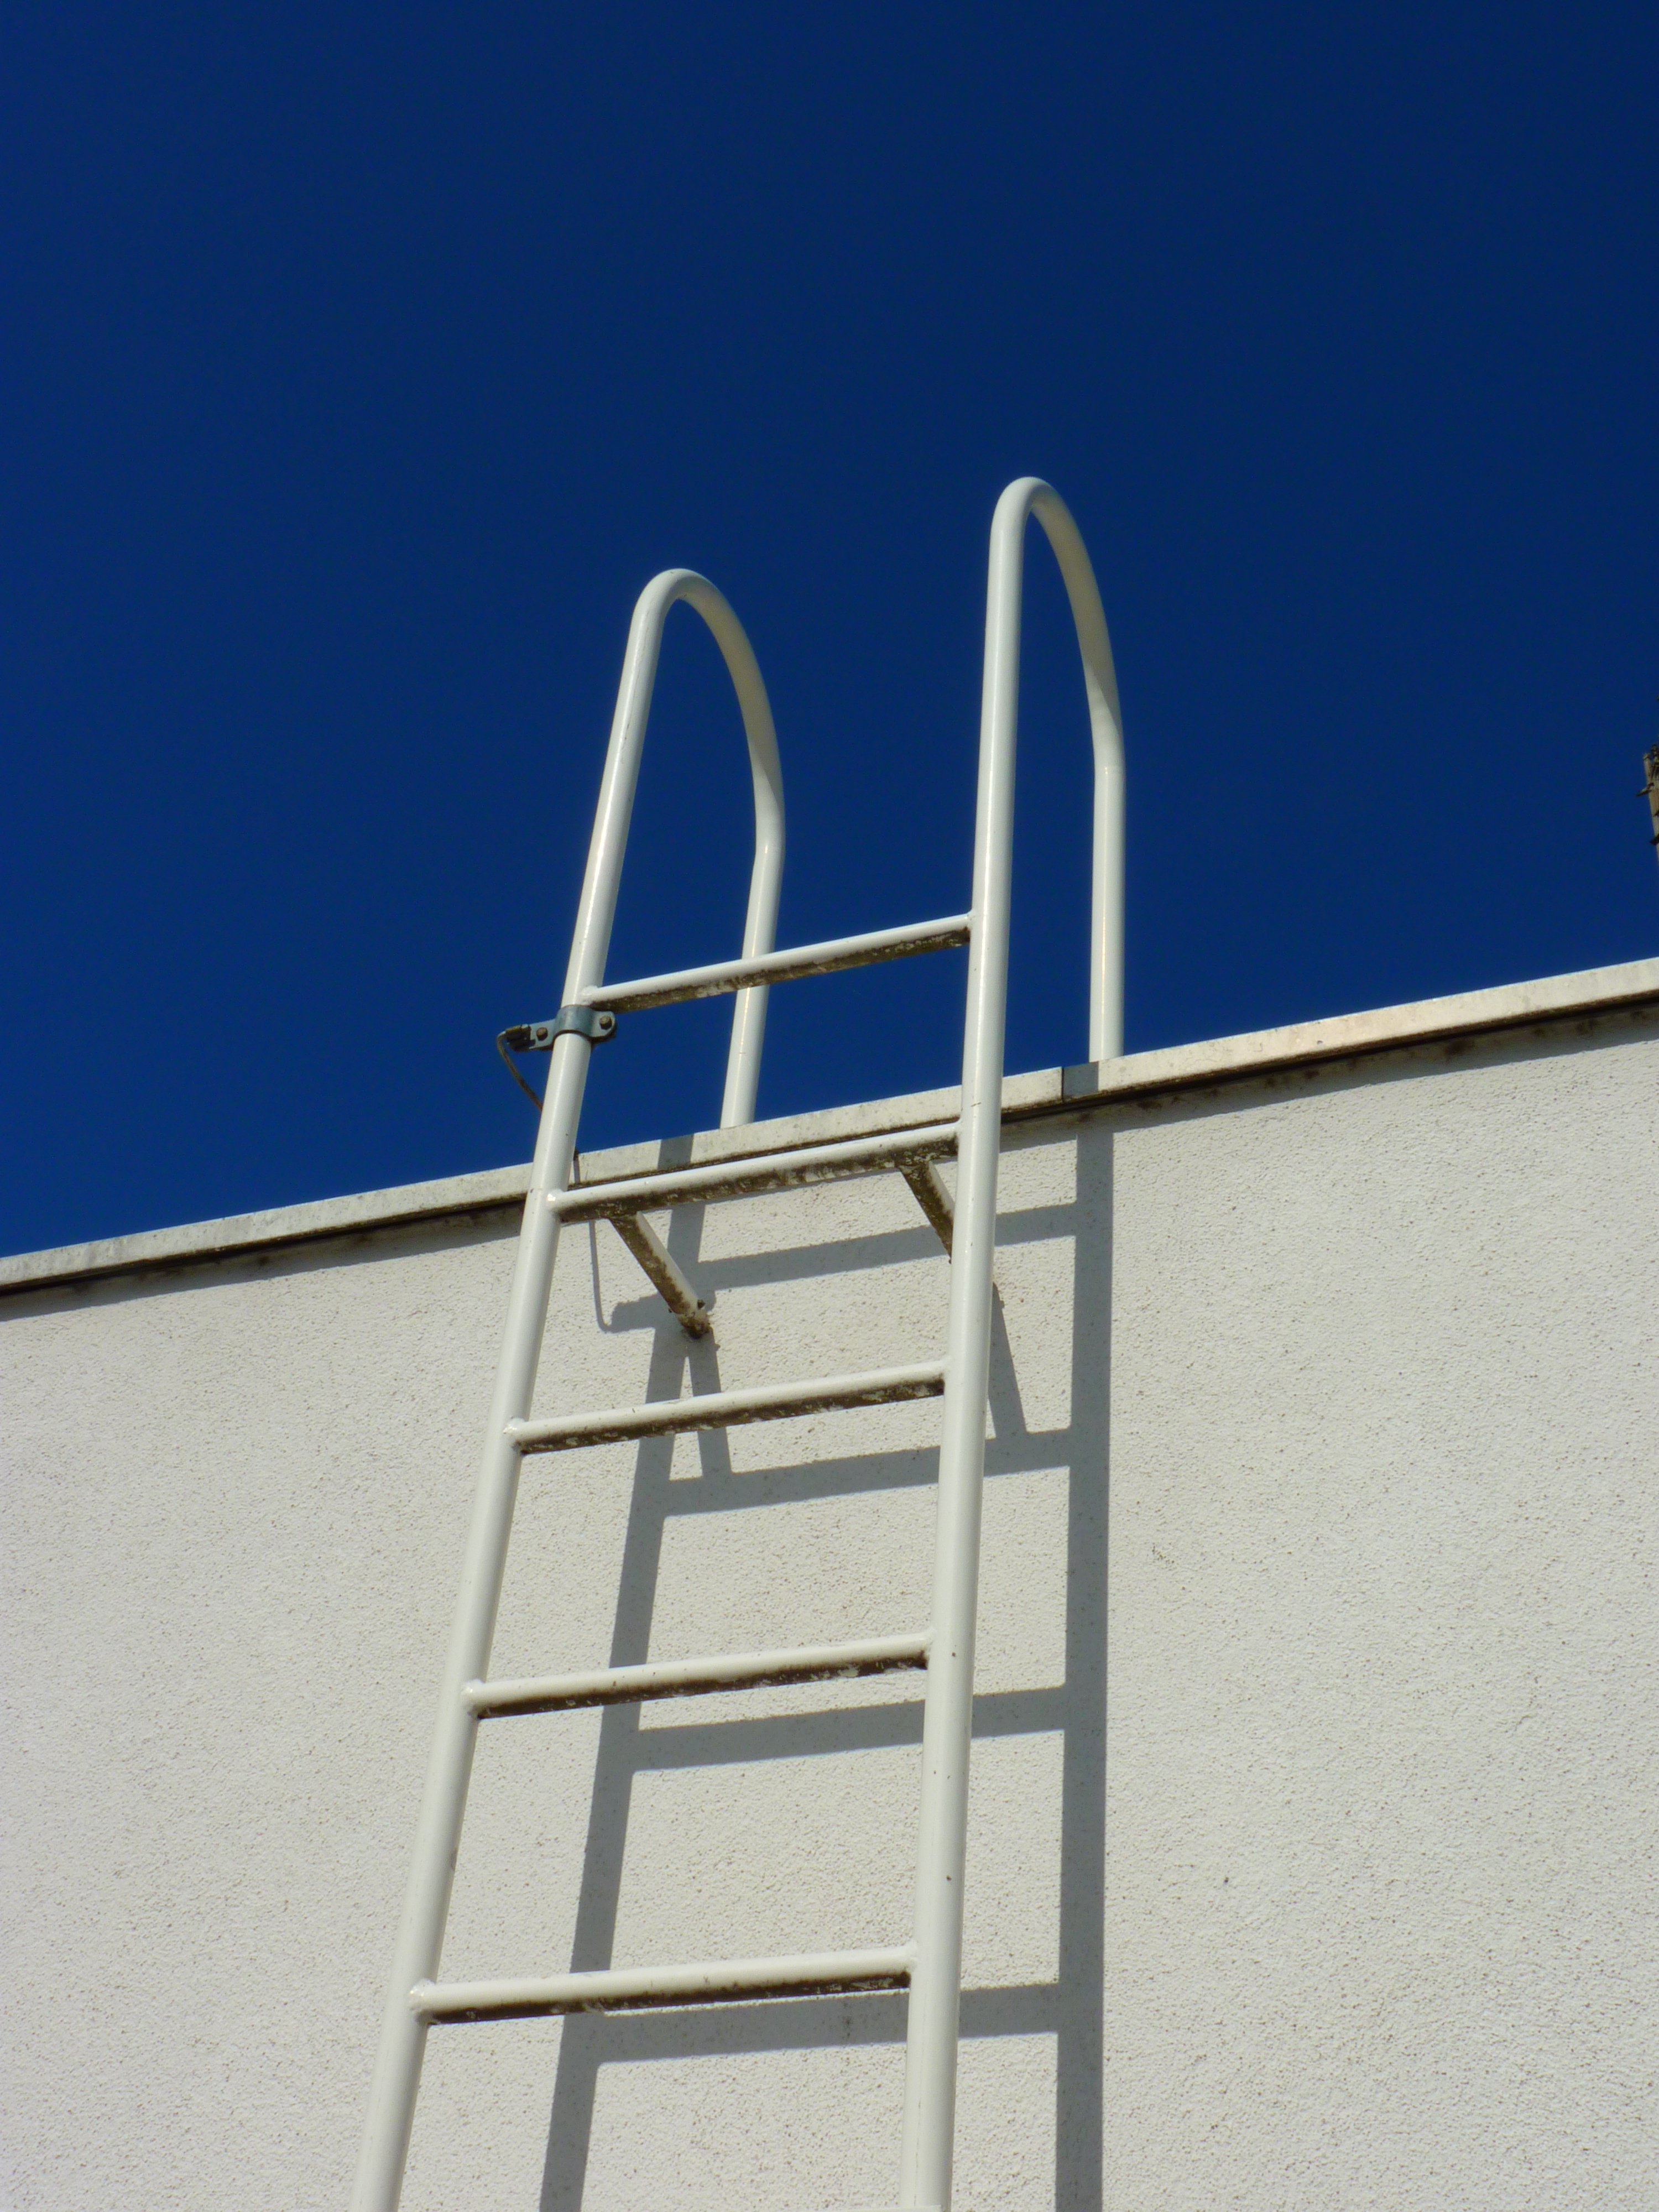
sky, white, pool, line, mast, blue, ladder, swimmer, rung, handrail, head, shape